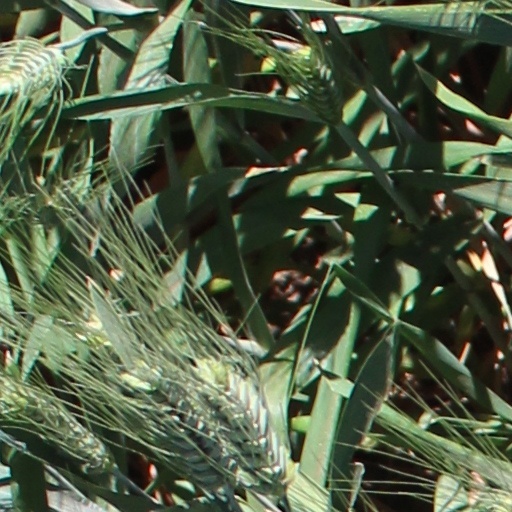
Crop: wheat